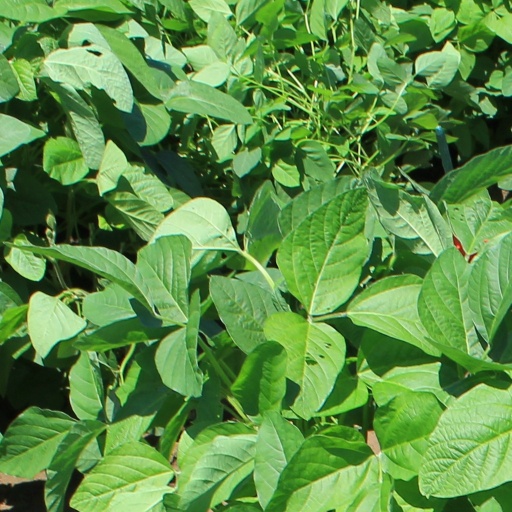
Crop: soybean